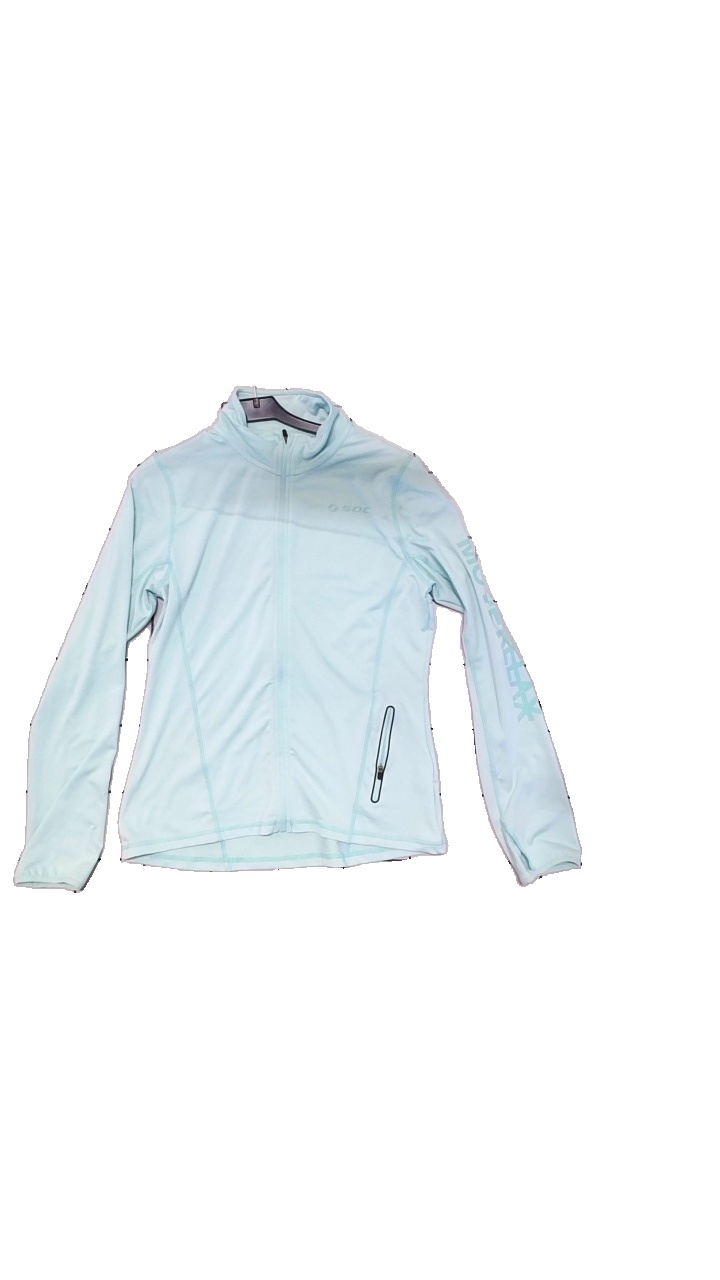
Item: Training Top (Unisex)
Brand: Soc (stadium)
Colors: Turquoise, Blue, Green
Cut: Regular
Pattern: Logo print
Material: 97% polyester, 3% elastane
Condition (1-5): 4
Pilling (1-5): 3
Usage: Reuse
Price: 50-100